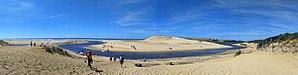
L'estuaire du Courant d'Huchet à la plage de Moliets-et-Maa.
Le courant d'Huchet est un fleuve côtier présent sur les communes de Léon, Vielle-Saint-Girons et Moliets-et-Maâ, dans le département français des Landes. Appartenant à la famille des courants landais, il est l'exutoire de l'étang de Léon et se jette dans l'océan Atlantique au niveau de la commune de Moliets-et-Maâ. Le site est rendu célèbre au début du XXᵉ siècle par Maurice Martin, l'« inventeur » de la Côte d'Argent.